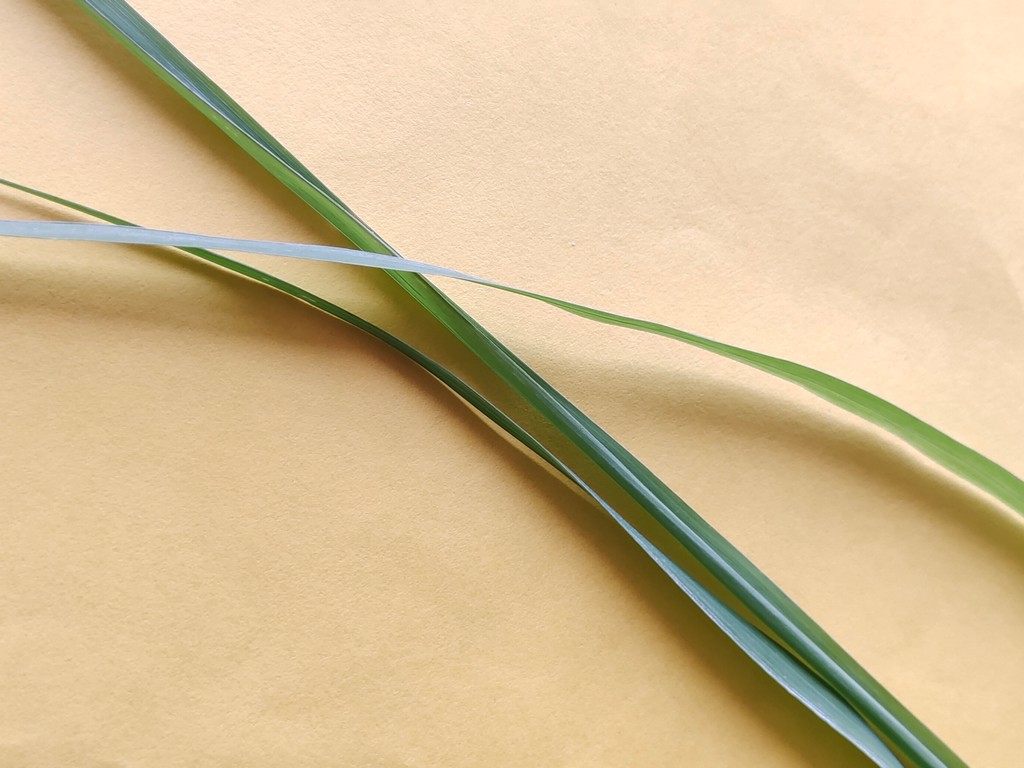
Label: Healthy